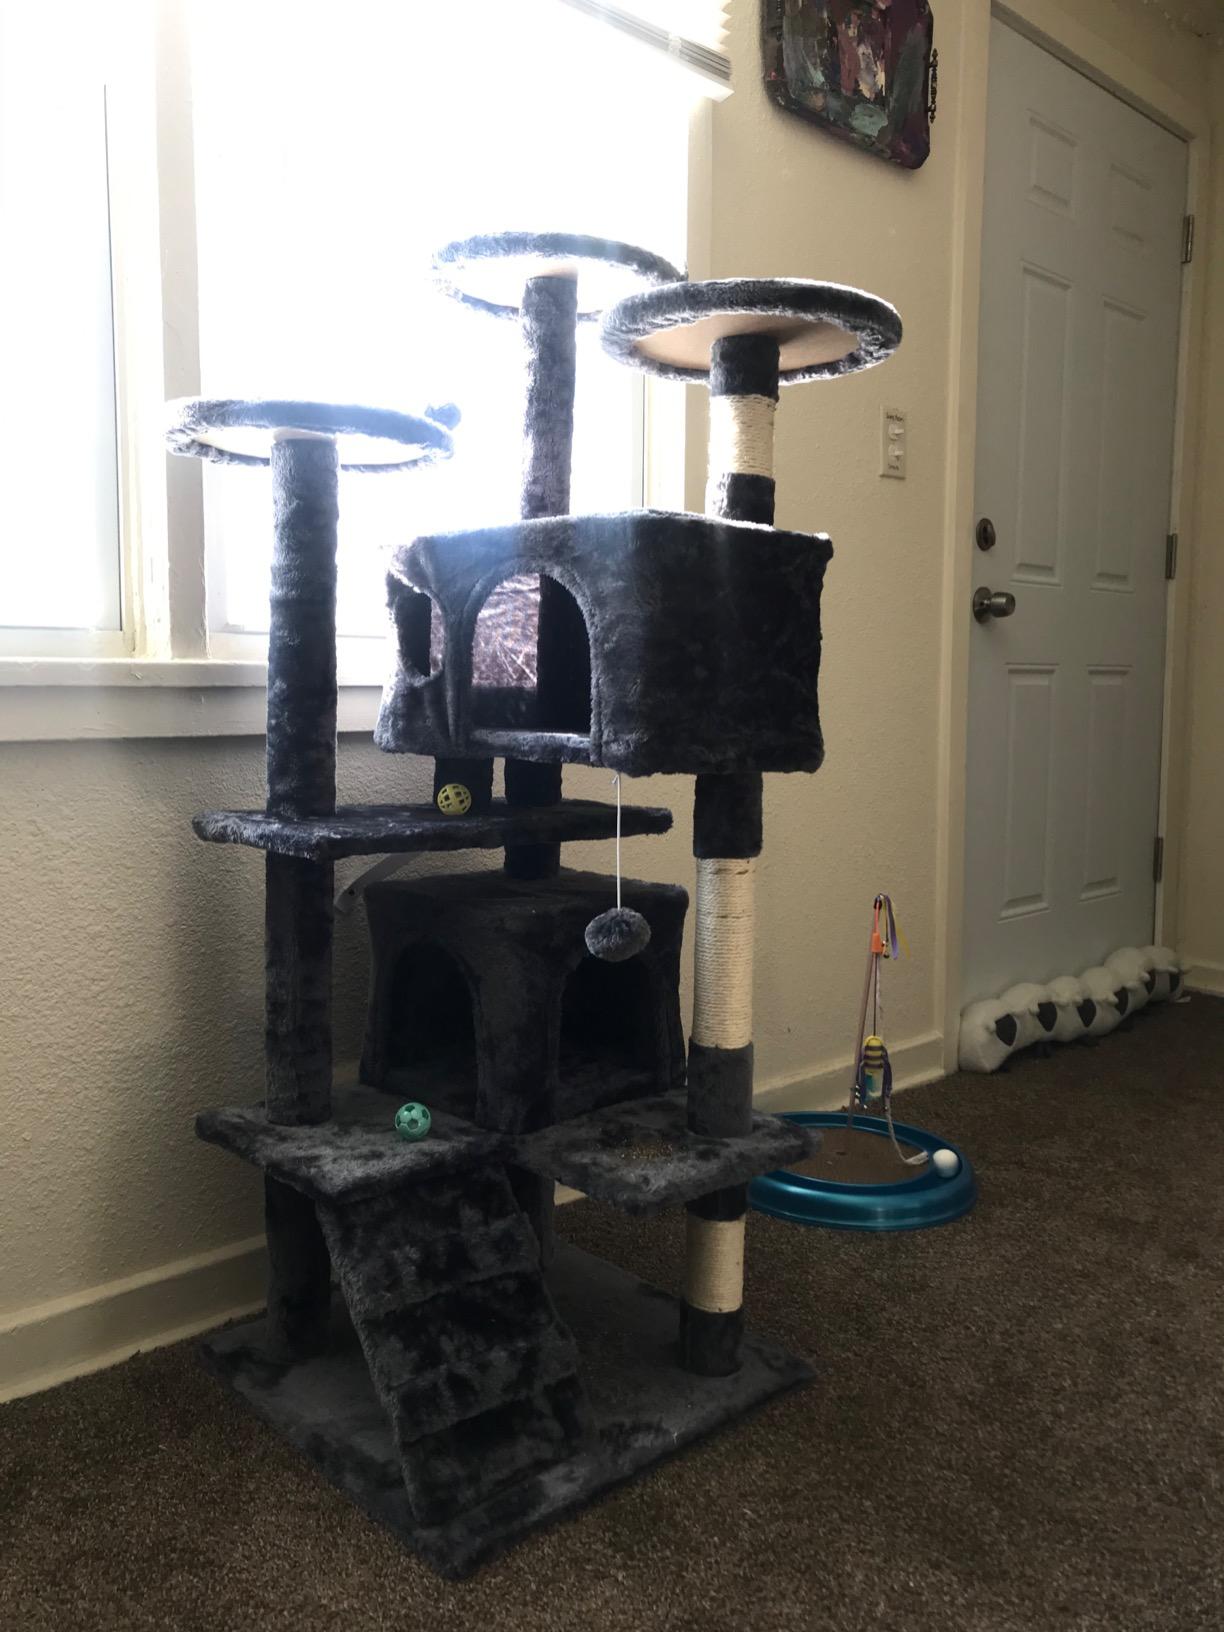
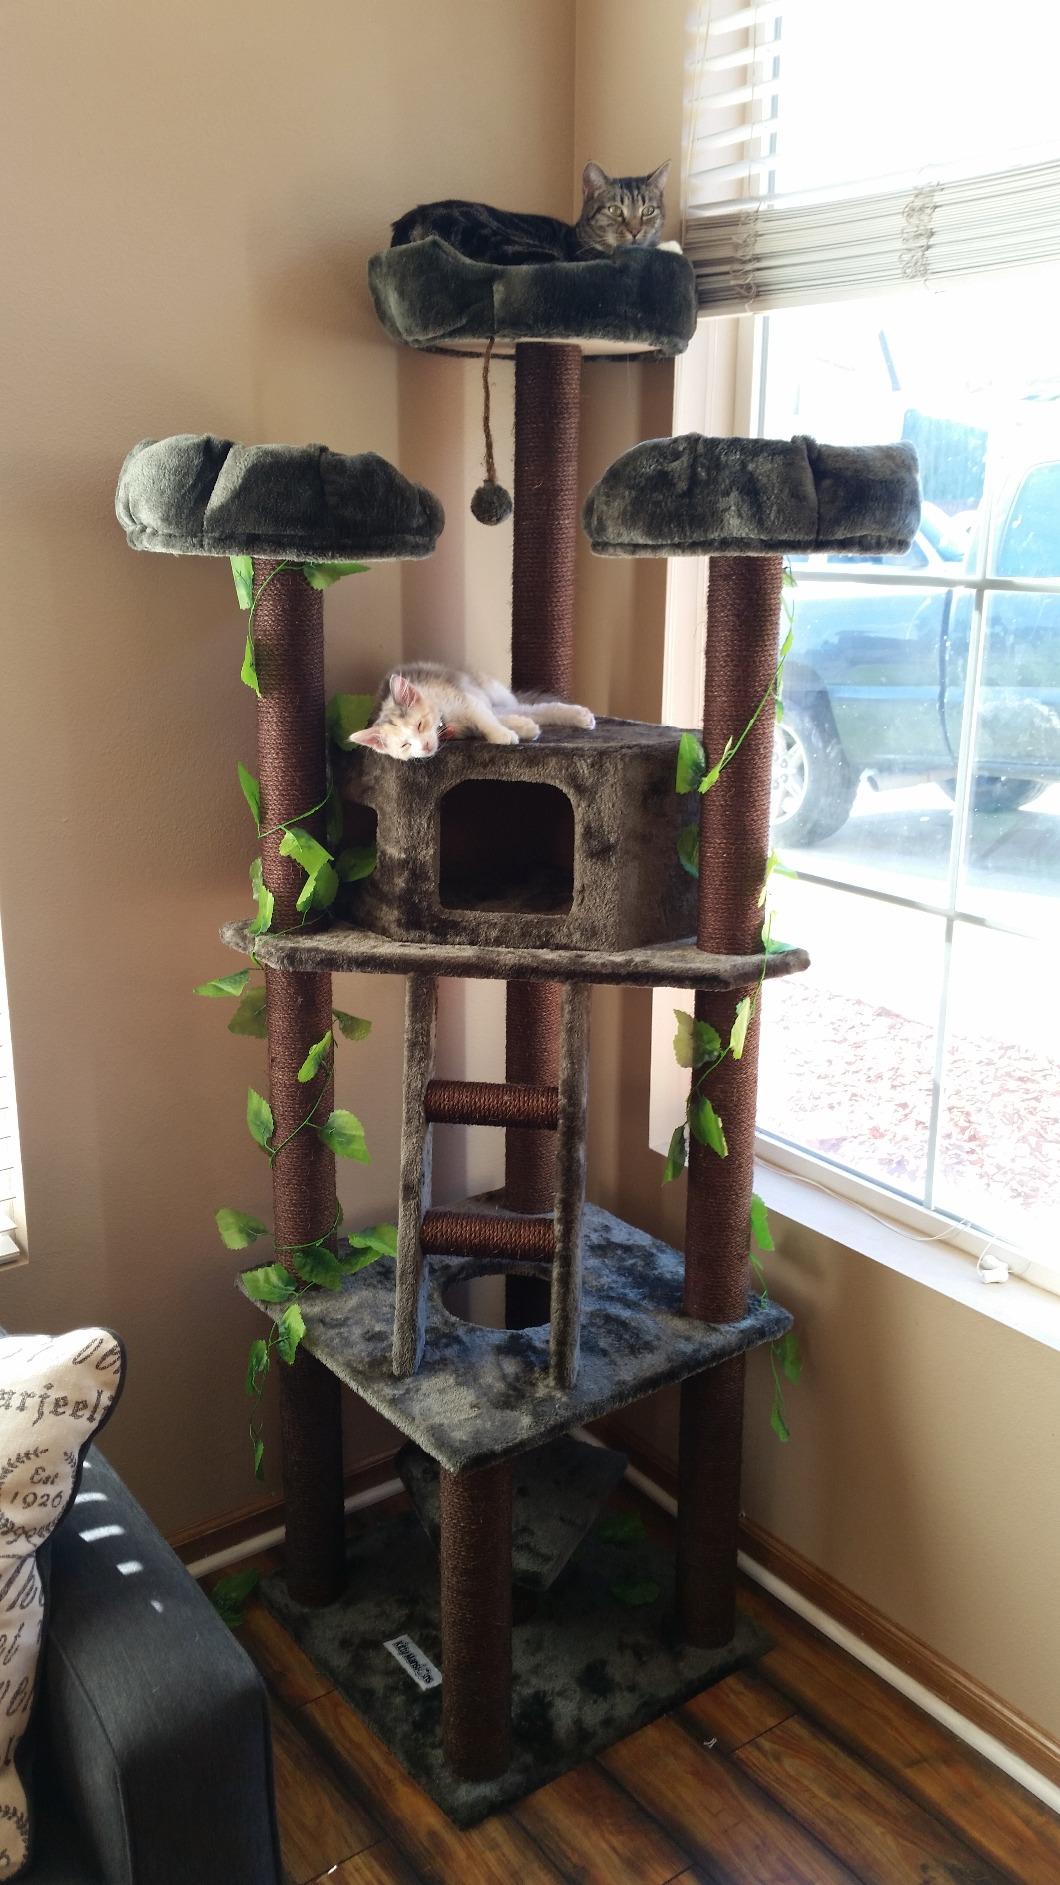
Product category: items_cat tree
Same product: no